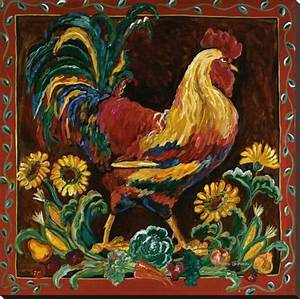
Label: chicken